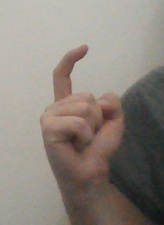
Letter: ra